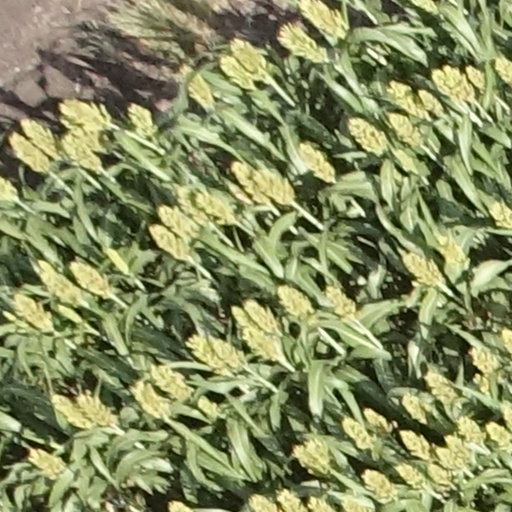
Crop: sorghum